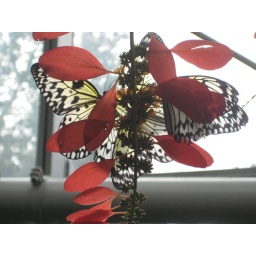
black and white and red all over